Run it up the flagpole

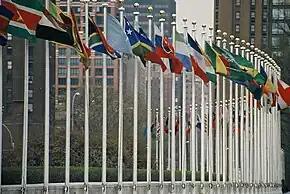
Many flags on poles

Let's run it up the flagpole and see if anyone salutes it is a catchphrase which became popular in the United States during the late 1950s and early 1960s. It means "to present an idea tentatively and see whether it receives a favorable reaction". It is now considered a cliché. Sometimes it is used seriously, but more often it is used humorously, with the intention that it be recognized as both hackneyed and outdated. An equivalent phrase is "to send up a trial balloon".